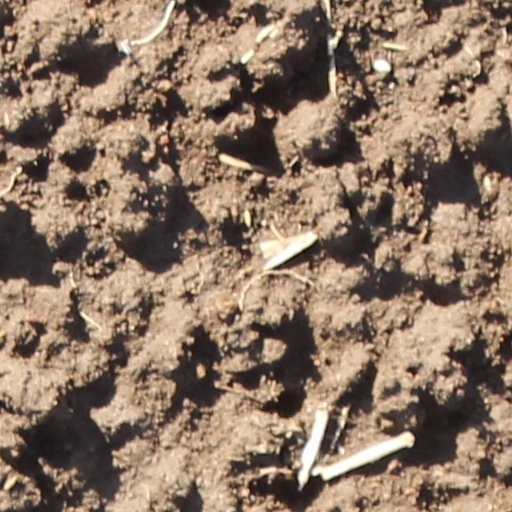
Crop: wheat